Saipan Sucks

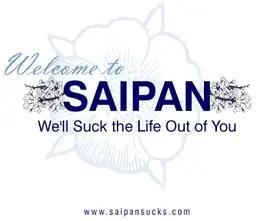
Image of one of the dozens of variants of the "Saipan Sucks" logo. Other versions contain different sayings under the main caption "Welcome to Saipan". The website also makes available for purchase t-shirts and other paraphernalia featuring the logo and above saying.

"Saipan Sucks" calls attention to what it alleges to be systemic societal problems in the CNMI that are supported by misuse of United States taxpayer money. Press outlets have widely quoted the following excerpt from the website: